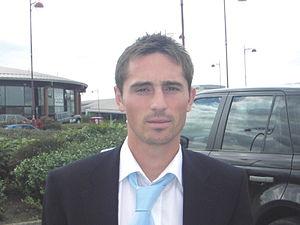
Thomas William Smith, né le 22 mai 1980 à Hemel Hempstead, est un footballeur anglais qui évolue au poste d'attaquant.